Sam Perrett

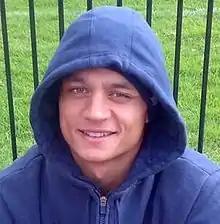

Sam Perrett (born 14 May 1985), also known by the nickname of "Pez"' or "Sammy", is a New Zealand former professional rugby league footballer. A representative for New Zealand at international level, he was a versatile back who was capable of playing on the , in the s and at . He played for the Sydney Roosters and the Canterbury-Bankstown Bulldogs in the National Rugby League (NRL). Perrett was a member of the World Cup winning New Zealand team in 2008.